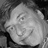
Emotion: happy